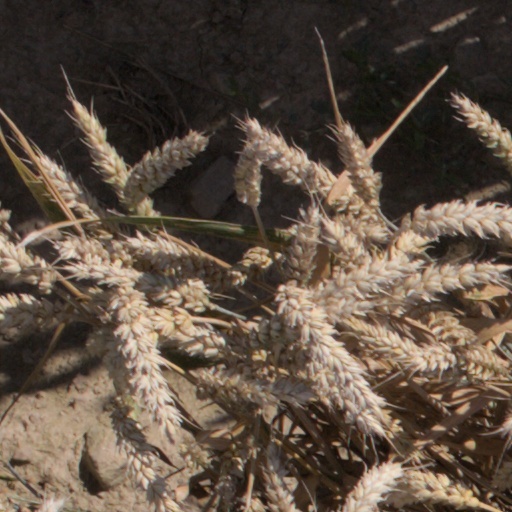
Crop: wheat